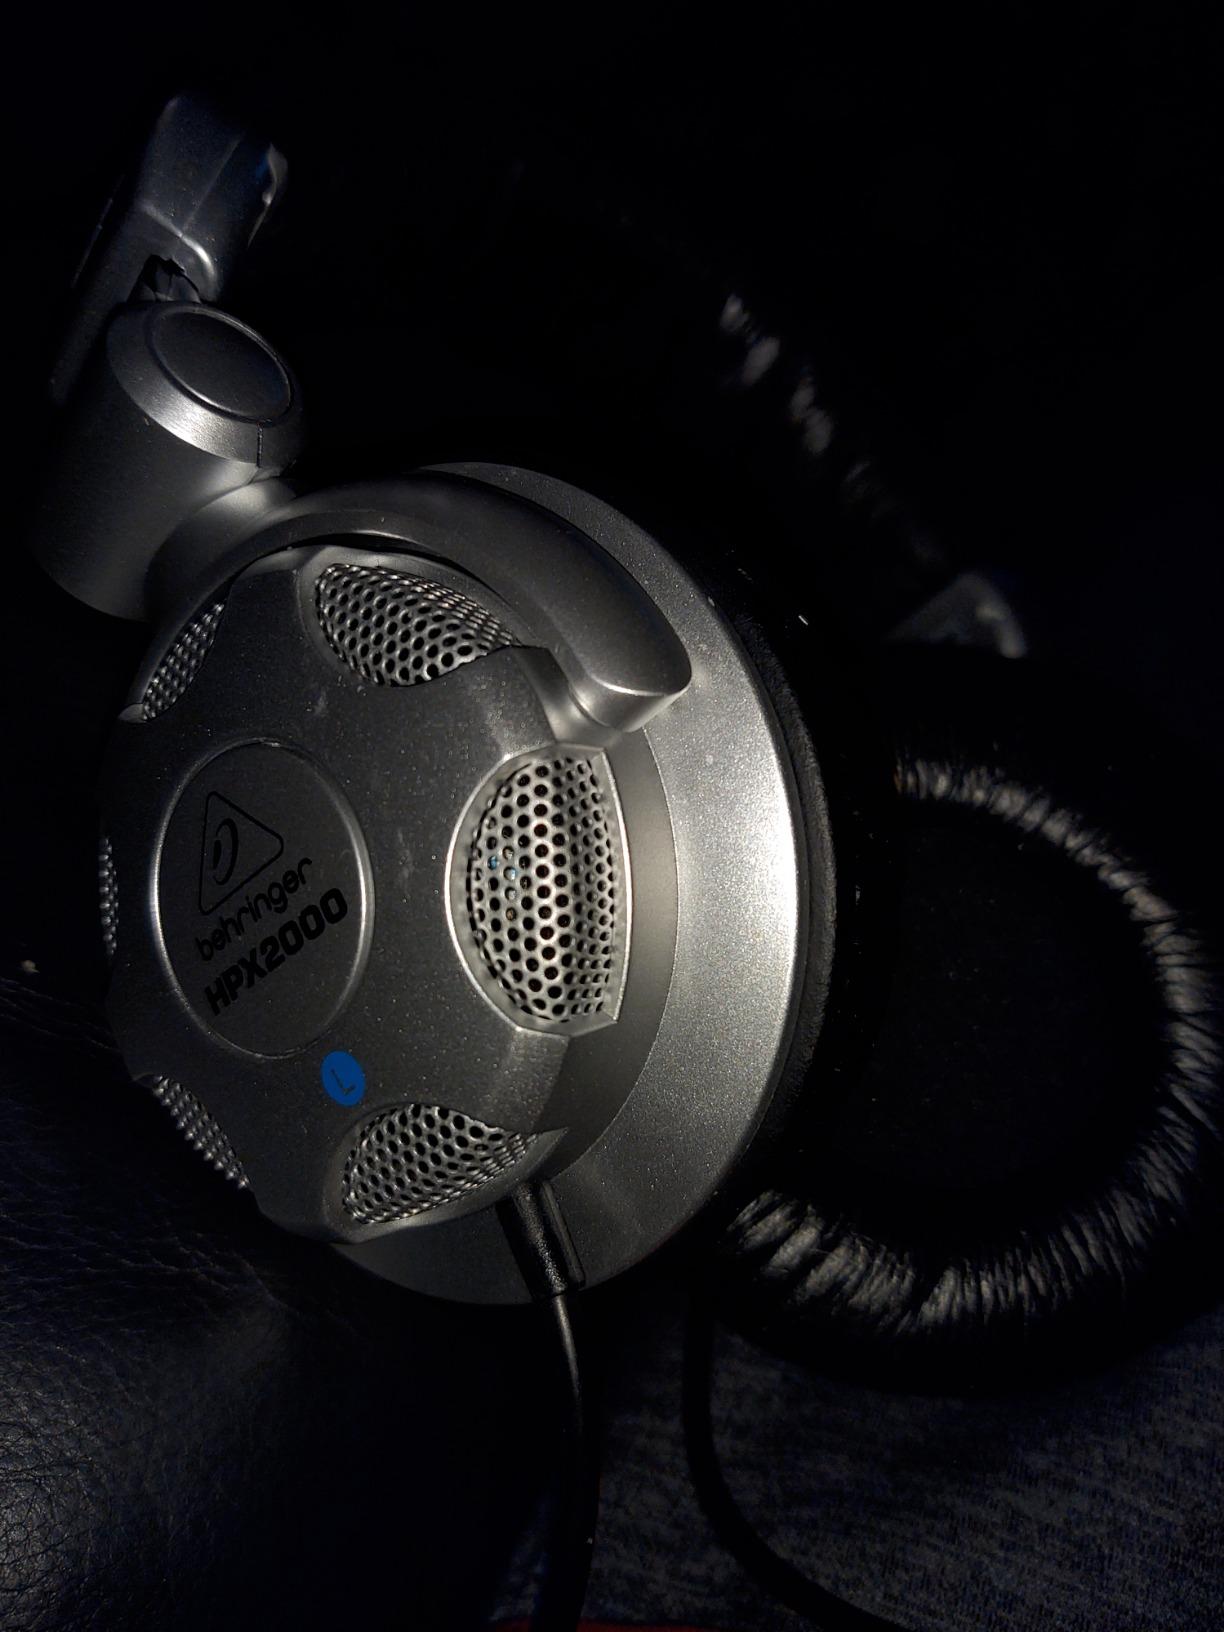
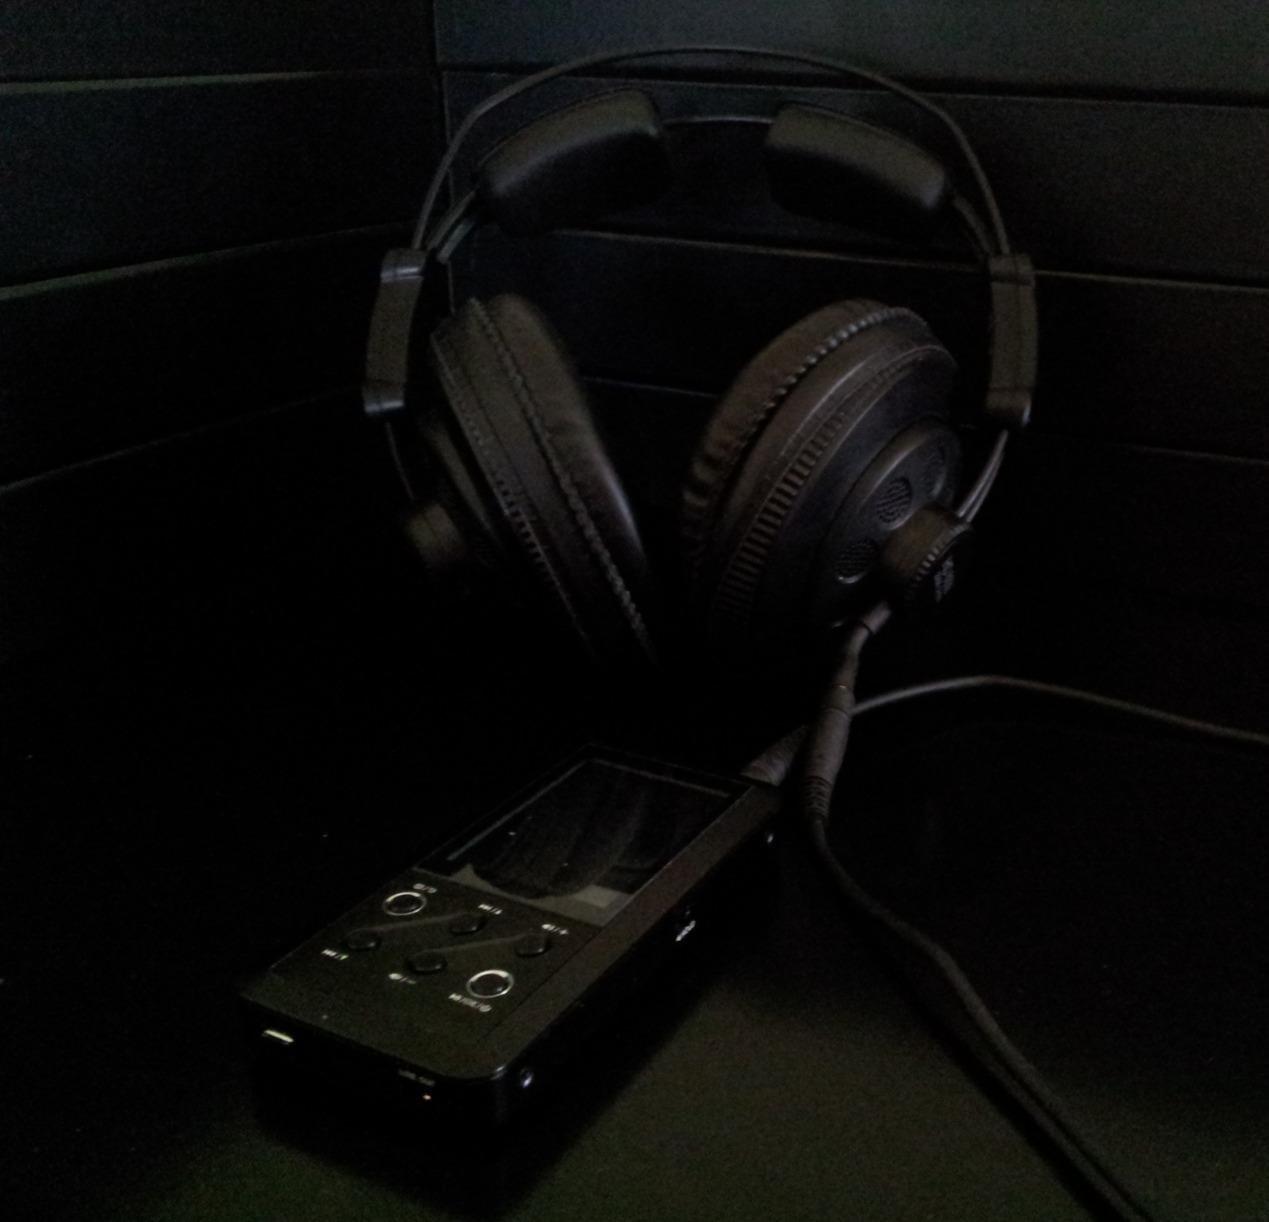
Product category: headphones
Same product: no